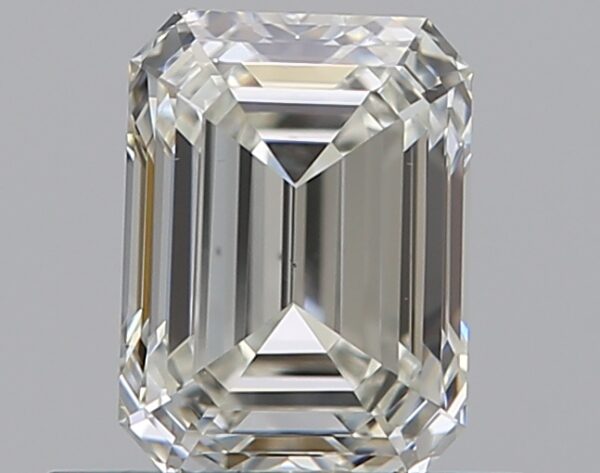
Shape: emerald
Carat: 0.7
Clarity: VS1
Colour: J
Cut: EX
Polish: EX
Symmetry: VG
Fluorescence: N
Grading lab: GIA
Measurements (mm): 5.77 x 4.26 x 2.91